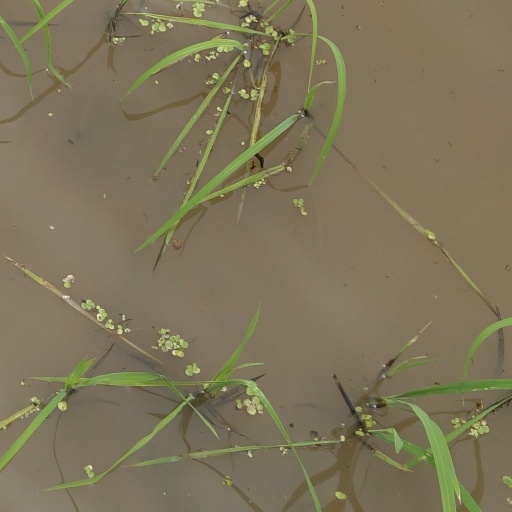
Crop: rice